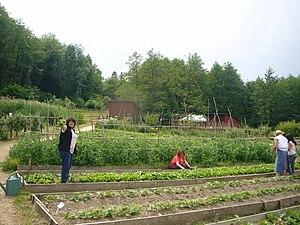
Jardinage collectif (jardinons ensemble)
Jardinons ensemble est un jardin collectif communal situé à Villefontaine, dans l'Isère, en France. Ce jardin, parfois désigné sous le nom de jardin collectif de Vaugelas, est géré par le centre communal d'action sociale depuis 1998. Plus de 4 500 kg de légumes y sont cultivés chaque année.